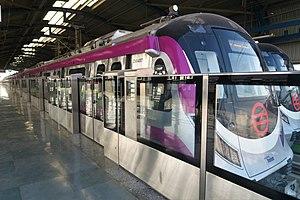
Le métro de Delhi est le système de métro desservant la capitale de l'Inde Delhi et les villes environnantes de Faridabad, Gurgaon, Noida et Ghaziabad dans la région de la capitale indienne.